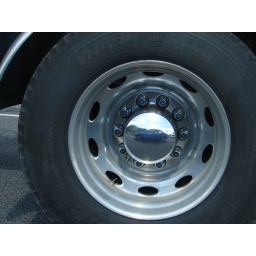
that is my blue car, I am in the passenger seat, the truck is driving past.